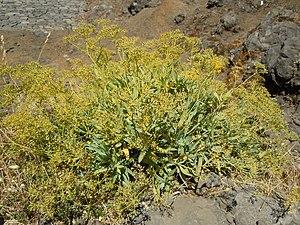
Bupleurum salicifolium, Pico do Arieiro, Madère
Bupleurum salicifolium est une espèce de plantes herbacées vivaces appartenant au genre Bupleurum endémique de la Macaronésie.